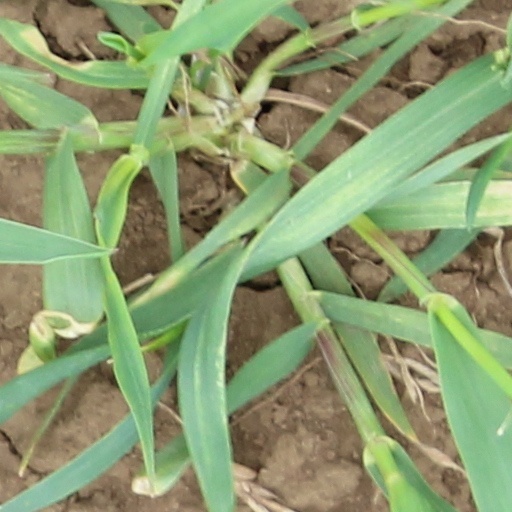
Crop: wheat